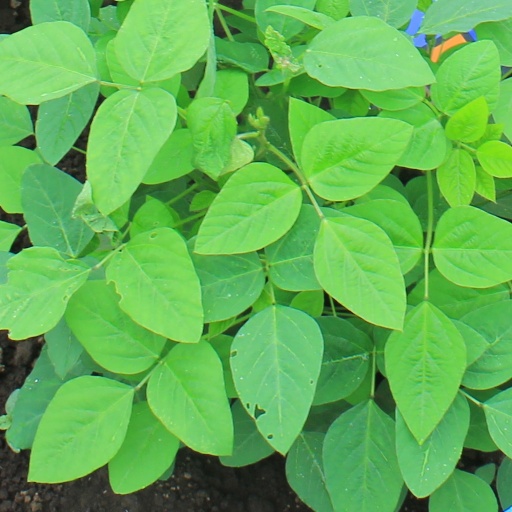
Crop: soybean